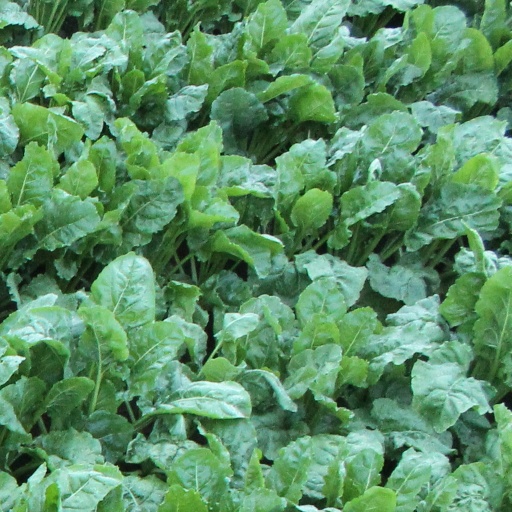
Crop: sugar beet